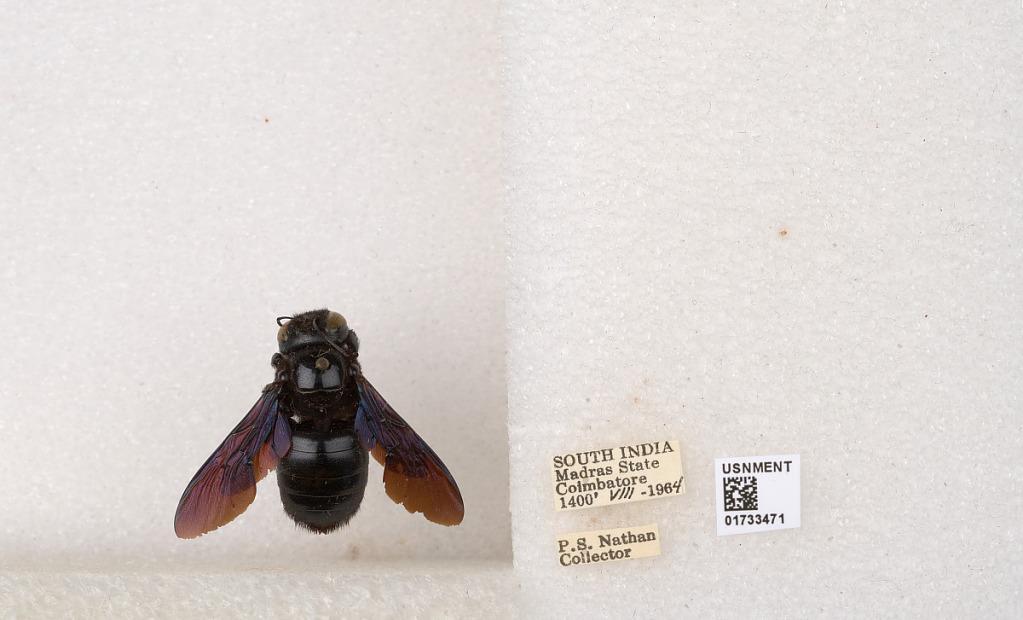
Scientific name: Xylocopa (Ctenoxylocopa) fenestrata (Fabricius)
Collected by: P. Nathan
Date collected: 1964-8-1
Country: India
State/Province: Tamil Nadu
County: Coimbatore
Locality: Coimbatore